Chris Pronger

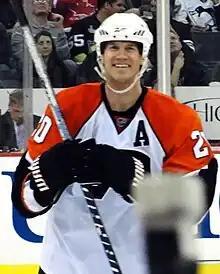
Pronger with the Philadelphia Flyers in March 2010

On December 30, 2009, Pronger was selected to play for Canada at the 2010 Winter Olympics. He served as one of the team's alternate captains, along with Sidney Crosby and Jarome Iginla. The team won the gold medal that year. After playing in his 25th Olympic game for Canada on February 28, 2010, Pronger became Canada's all-time leader in Winter Olympic Games played.